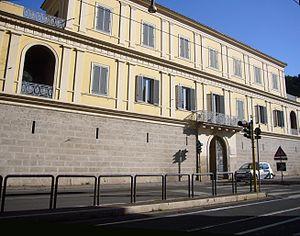
L'Accademia Filarmonica Romana est une institution privée à but non lucratif fondée à Rome en 1821, qui organise des concerts de musique de chambre et symphonique, des ballets et de la musique pour le théâtre.
Pinciano est un quartiere situé au nord de Rome en Italie prenant son nom du Monti Parioli. Il est désigné dans la nomenclature administrative par Q.III et fait partie du Municipio II. Sa population est de 21 465 habitants répartis sur une superficie de 3,5662 km².